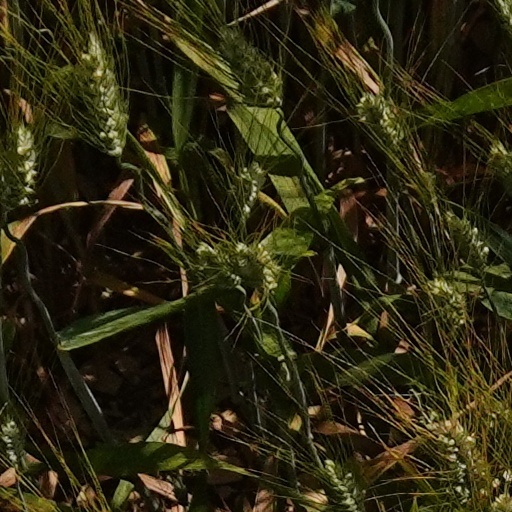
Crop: wheat